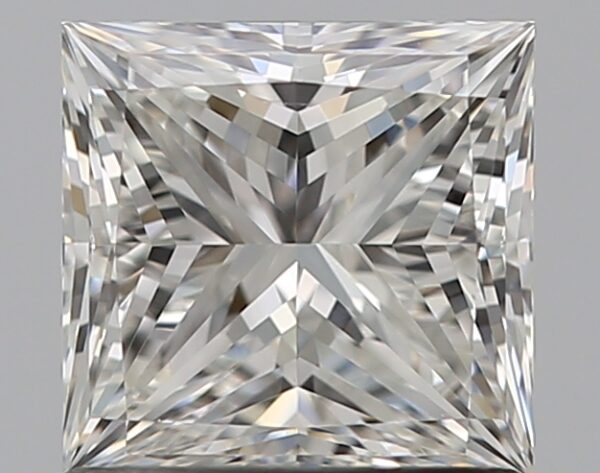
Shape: princess
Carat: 1
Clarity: VS1
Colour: H
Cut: EX
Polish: EX
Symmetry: VG
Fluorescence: N
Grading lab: GIA
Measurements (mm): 5.54 x 5.39 x 3.9